Scramble for Africa

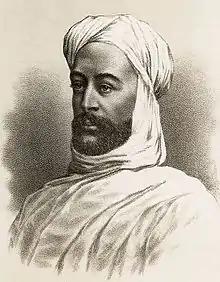
Muhammad Ahmad, leader of the Mahdists. This fundamentalist group of Muslim dervishes overran much of Sudan and fought British forces.

The occupation of Egypt and the acquisition of the Congo were the first major moves in what came to be a precipitous scramble for African territory. In 1884, Otto von Bismarck convened the 1884–1885 Berlin Conference to discuss the African problem. While diplomatic discussions were held regarding ending the remaining slave trade as well as the reach of missionary activities, the primary concern of those in attendance was preventing war between the European powers as they divided the continent among themselves. More importantly, the diplomats in Berlin laid down the rules of competition by which the great powers were to be guided in seeking colonies. They also agreed that the area along the Congo River was to be administered by Leopold II as a neutral area in which trade and navigation were to be free. The Berlin Conference transformed Africa's colonization from informal economic penetration to systematic political control through its 'effective occupation' principle. No nation was to stake claims in Africa without notifying other powers of its intentions. No territory could be formally claimed before being effectively occupied. However, the competitors ignored the rules when convenient, and on several occasions war was only narrowly avoided (see Fashoda Incident). The Swahili coast territories of the Sultanate of Zanzibar were partitioned between Germany and Britain, initially leaving the archipelago of Zanzibar independent until 1890, when that remnant of the Sultanate was made into a British protectorate with the Heligoland–Zanzibar Treaty.